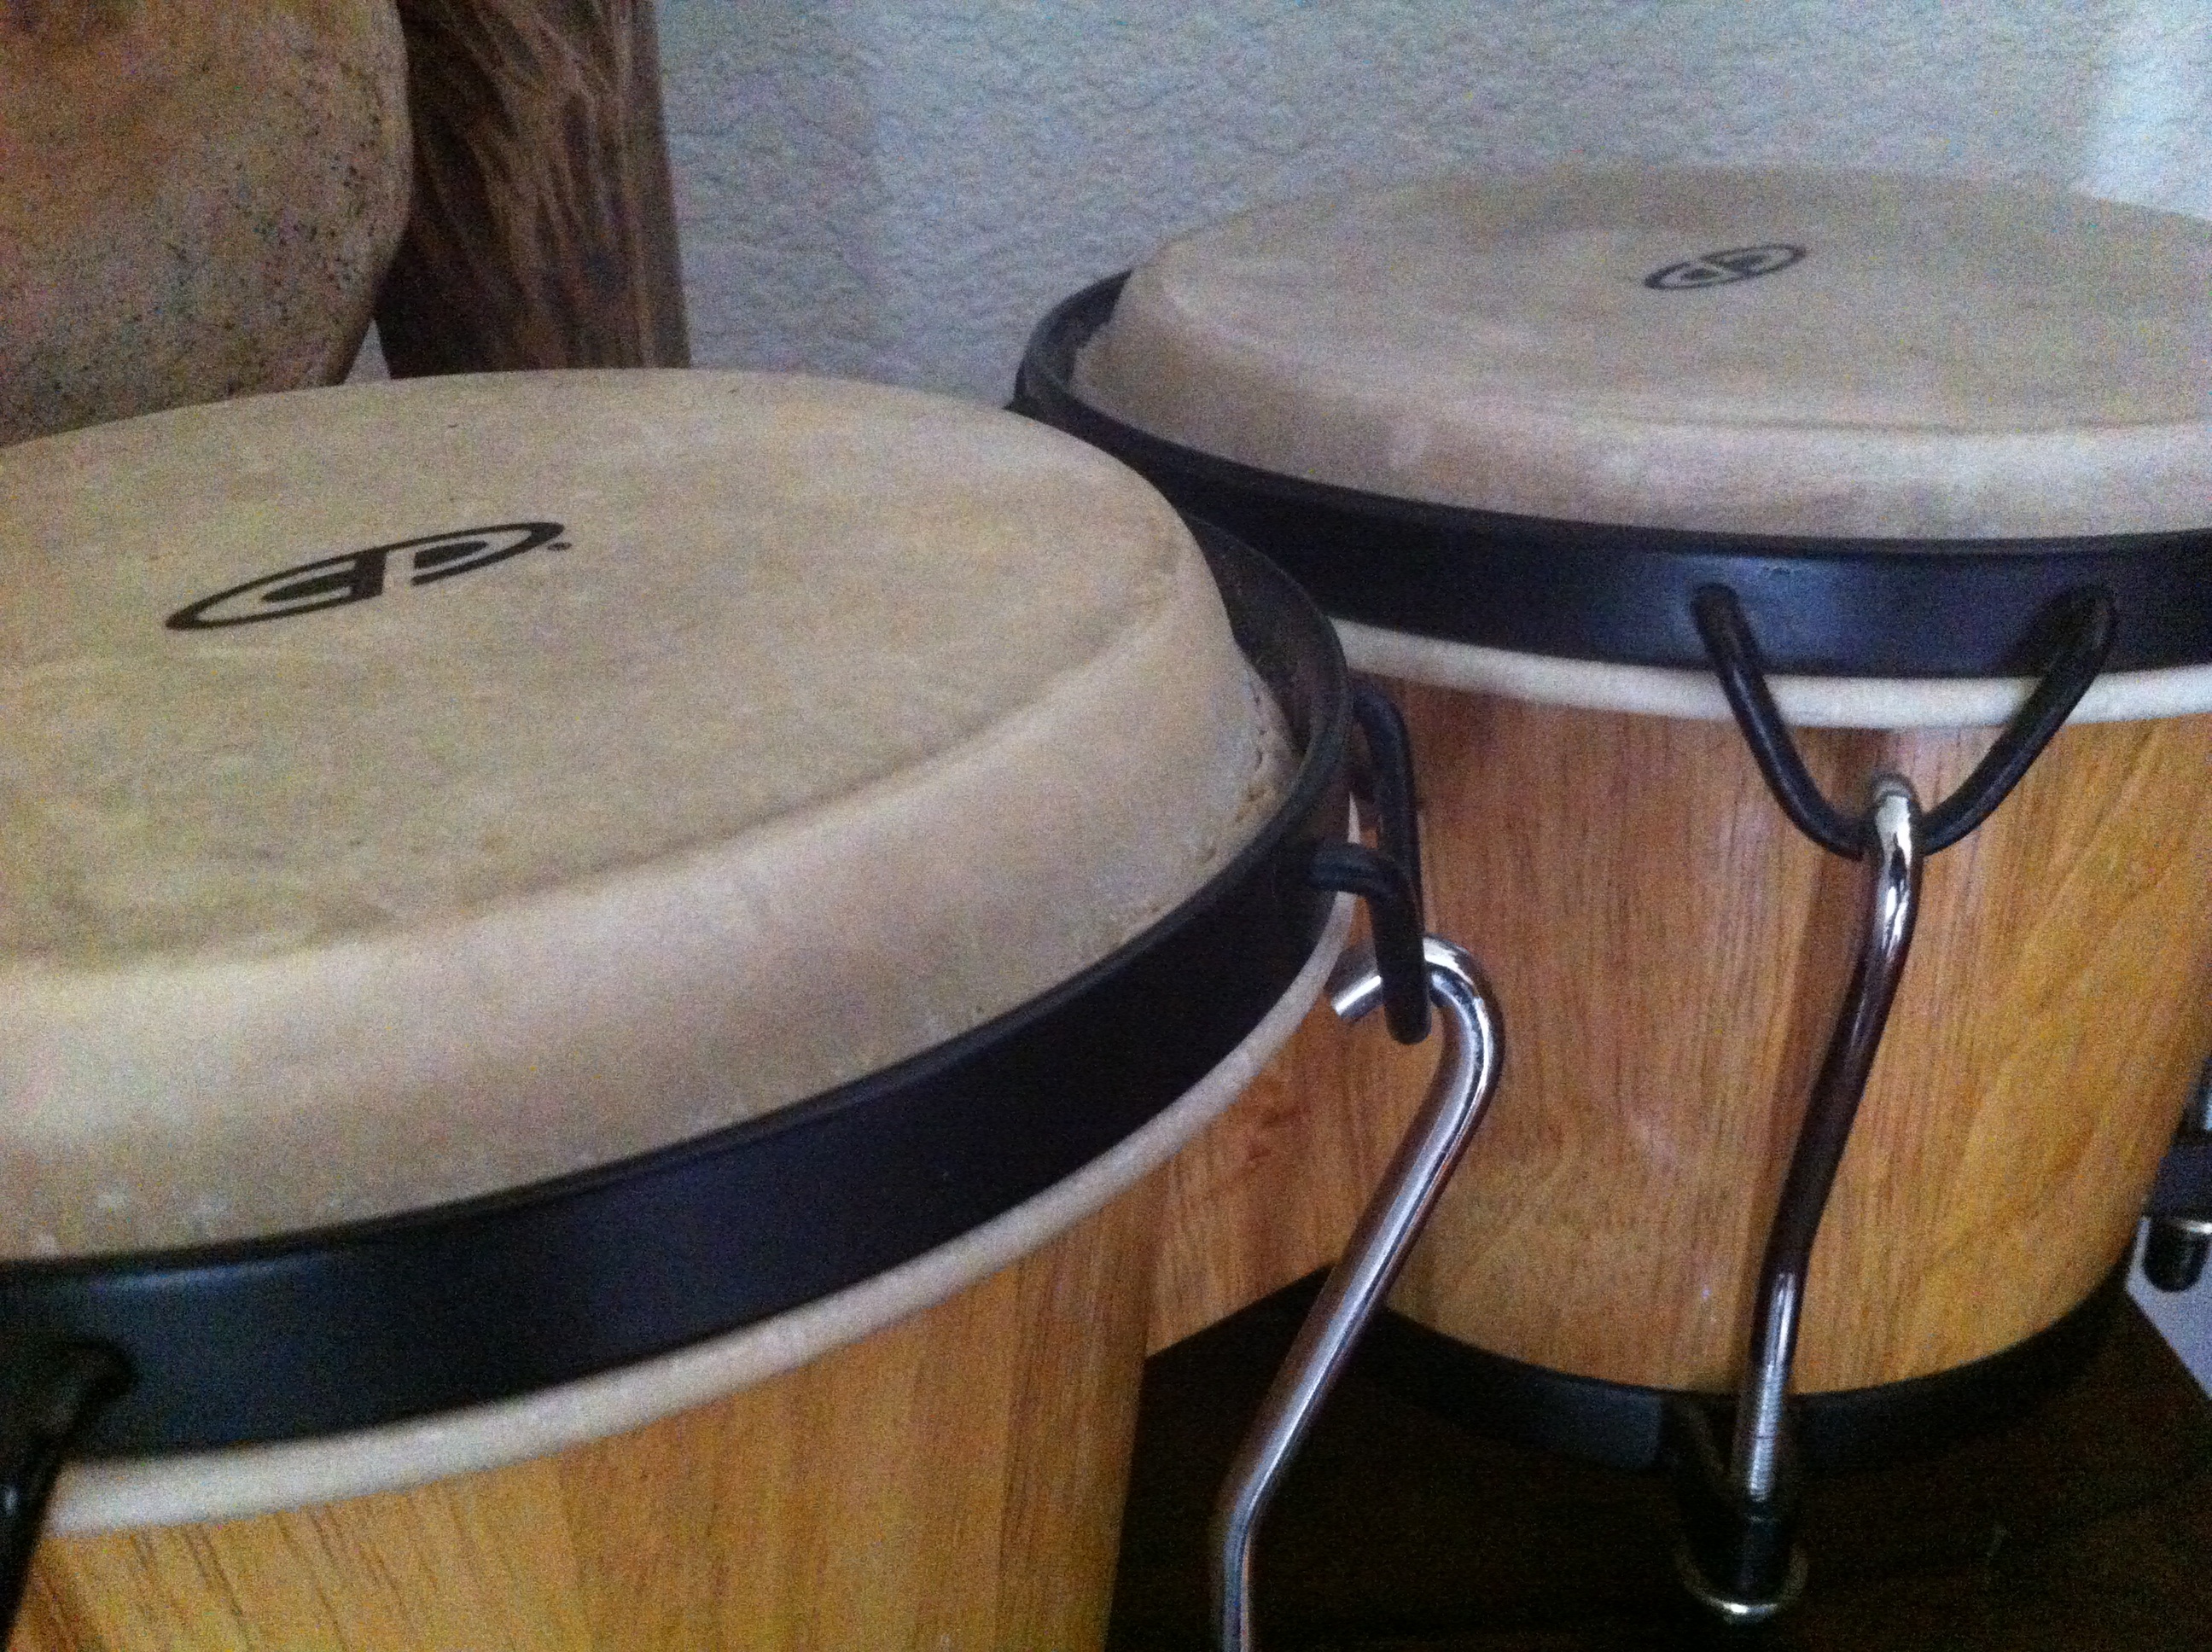
music, drum, musical instrument, percussion, drums, conga, timpani, bass drum, man made object, bongo drum, bongos, electronic instrument, skin head percussion instrument, hand drum, timbales, snare drum, tom tom drum, hand drums, timbale